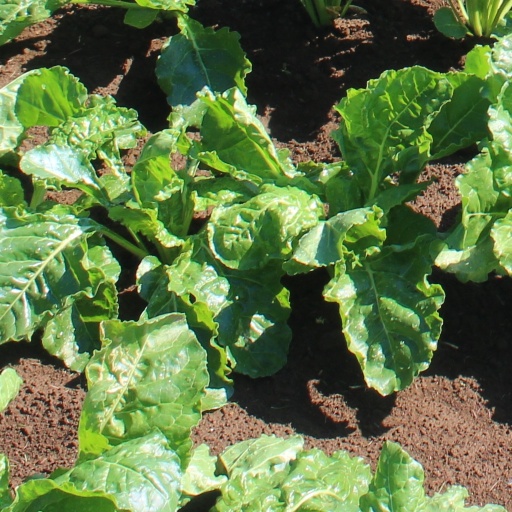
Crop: sugar beet